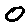
Label: 0